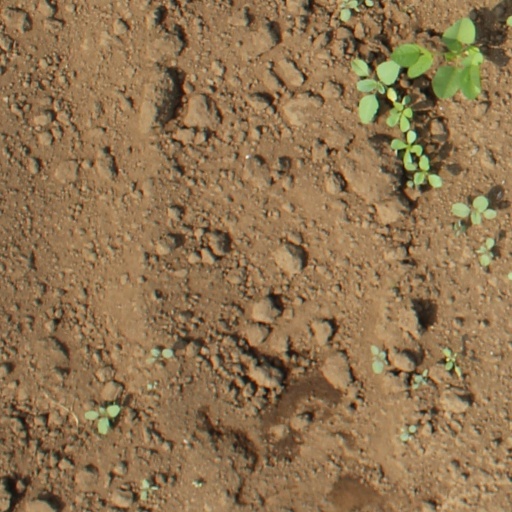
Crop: soybean